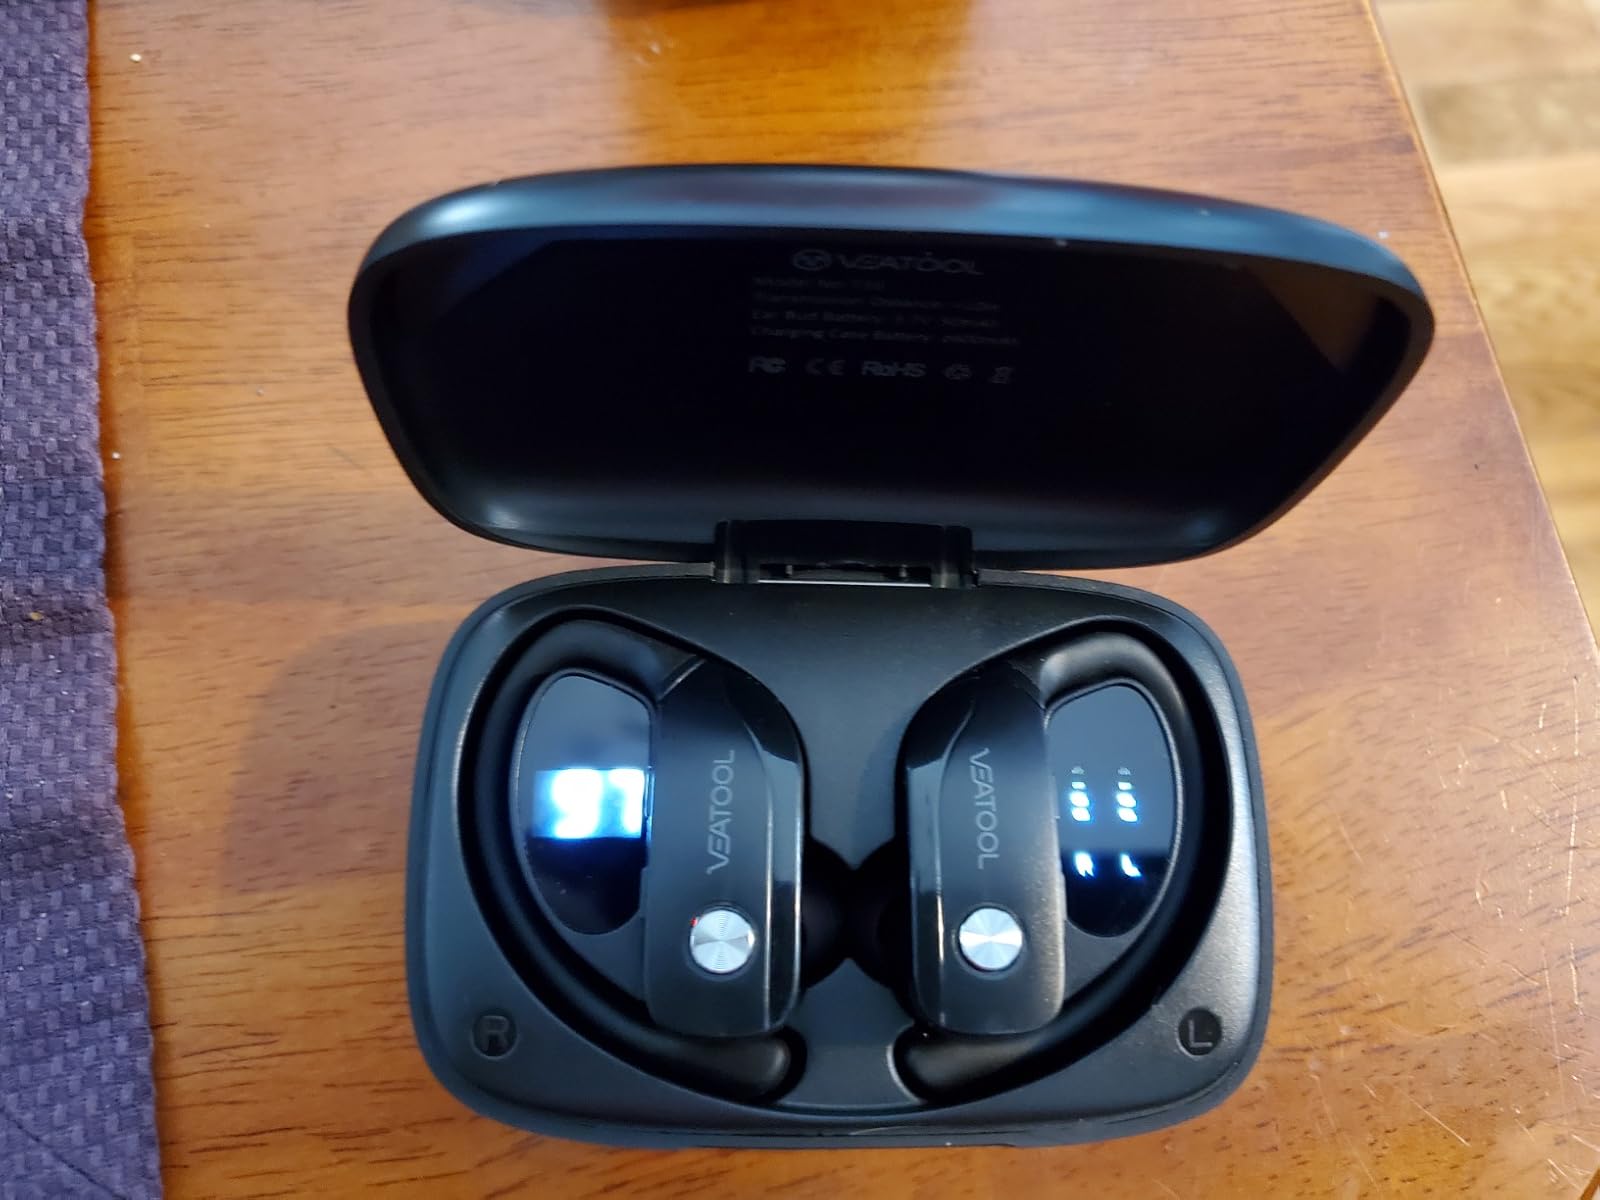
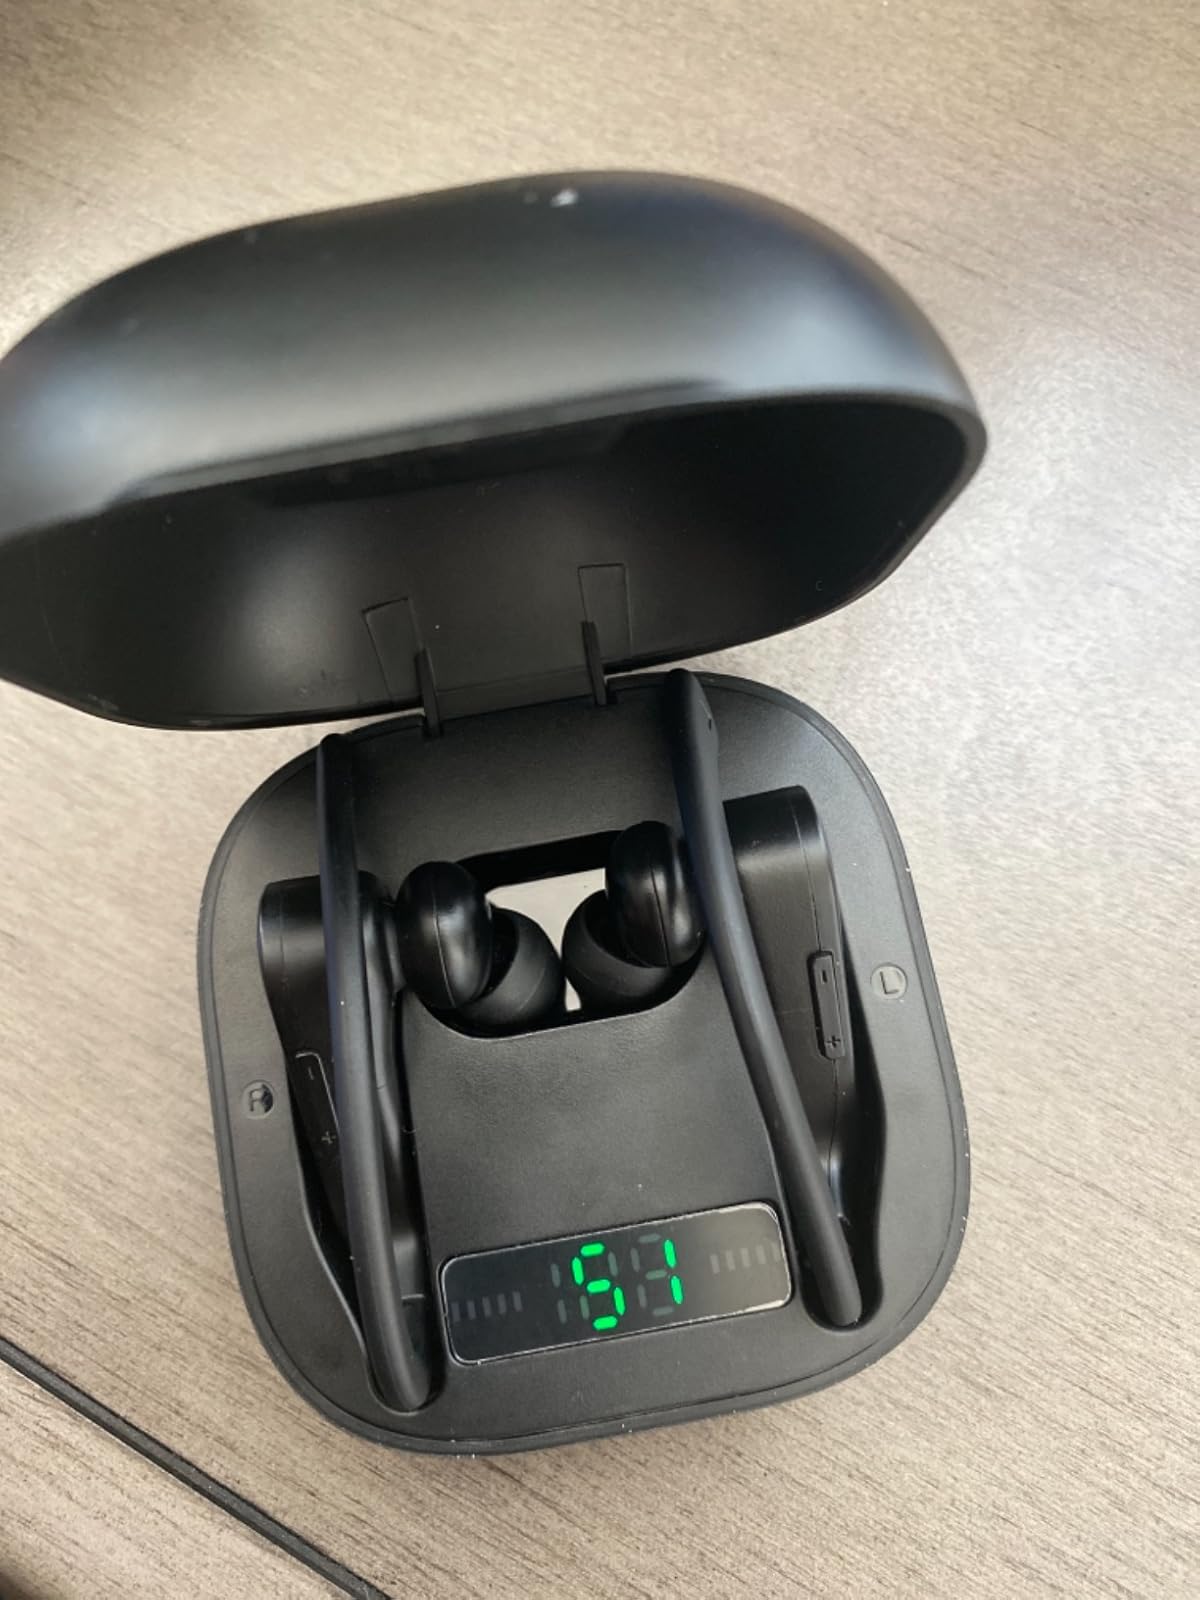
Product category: earbuds
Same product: no